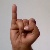
The image shows a hand gesture representing the letter 'I' in Indian Sign Language.